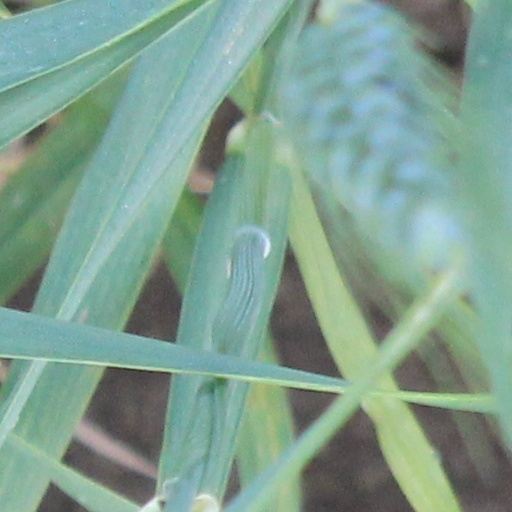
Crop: wheat